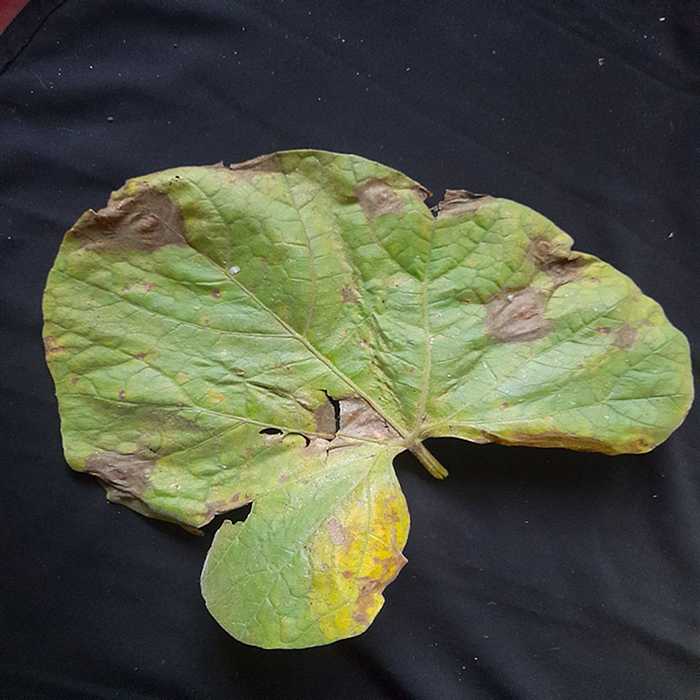
Plant: Bottle gourd
Label: Downey mildew